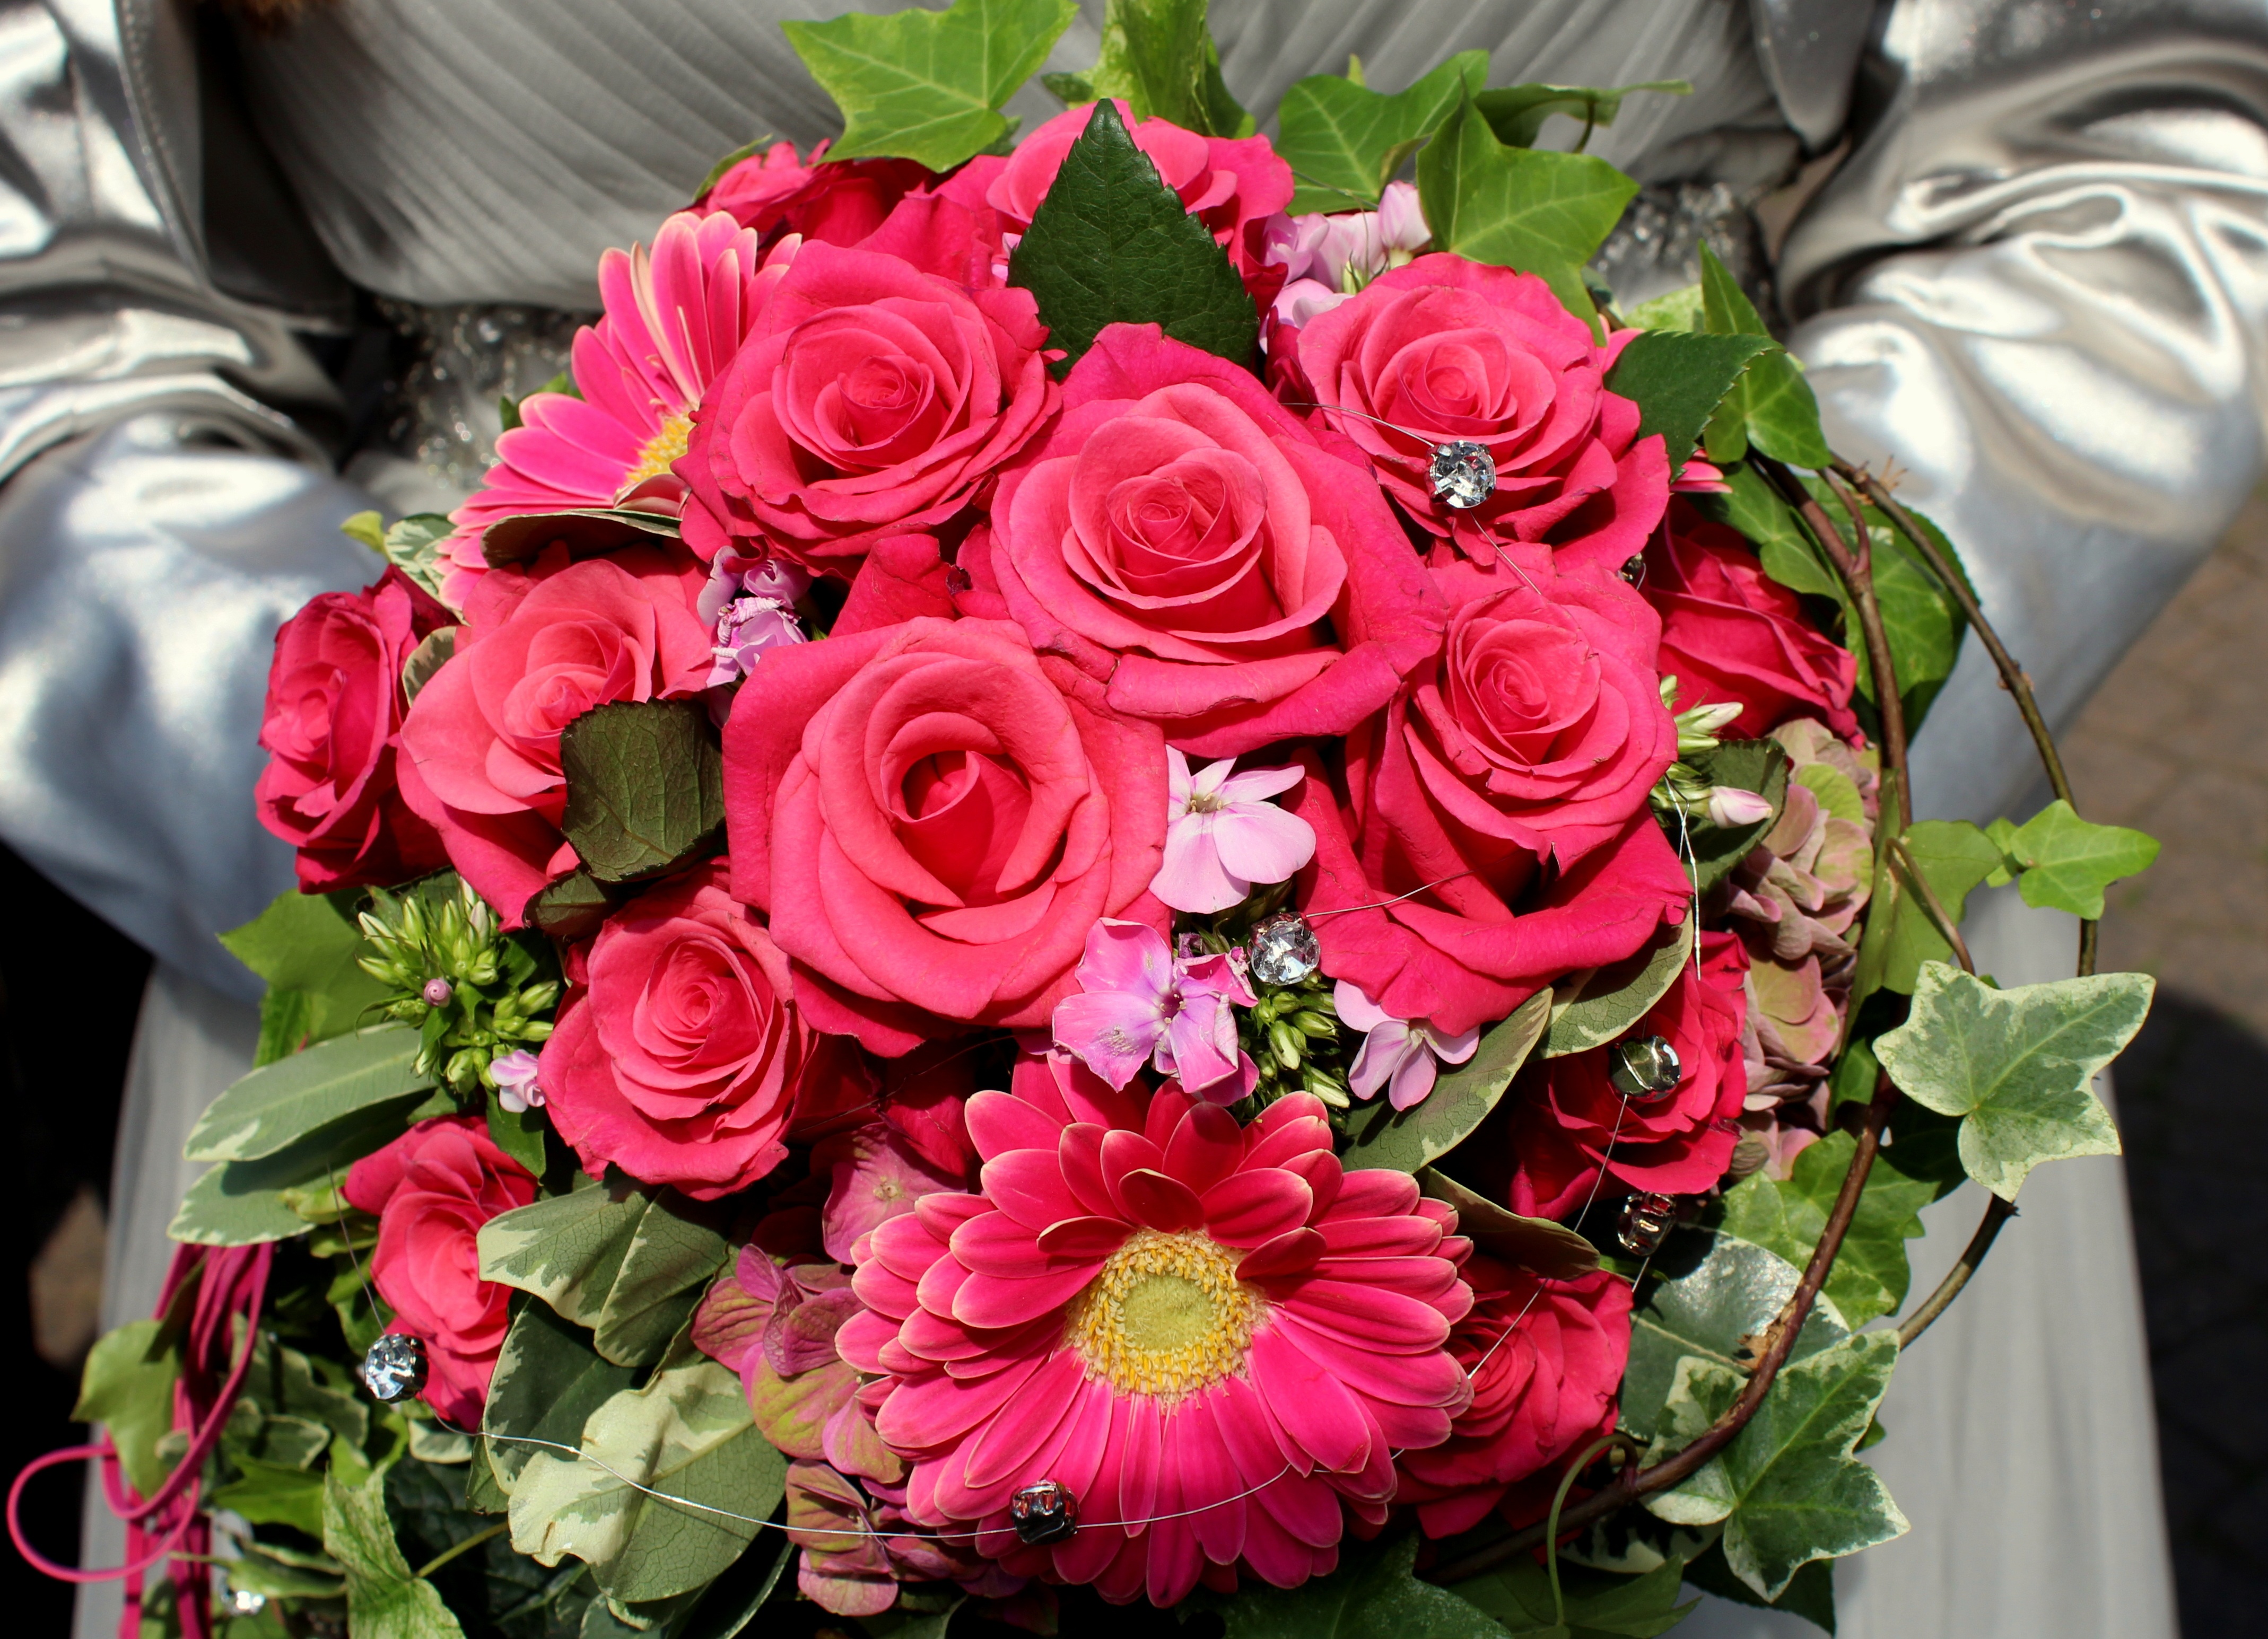
plant, flower, petal, bouquet, rose, red, pink, flowers, queen, floristry, floribunda, dusseldorf, flowering plant, garden roses, rose family, shooting club, flower bouquet, cut flowers, floral design, land plant, flower arranging